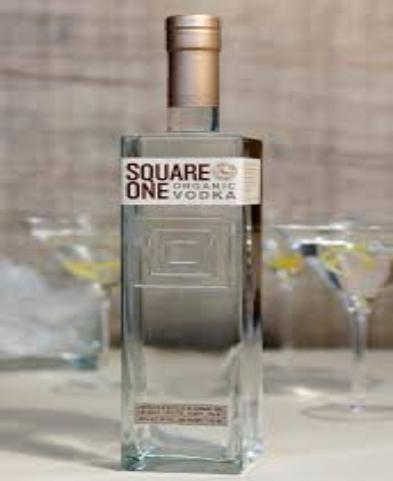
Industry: Food